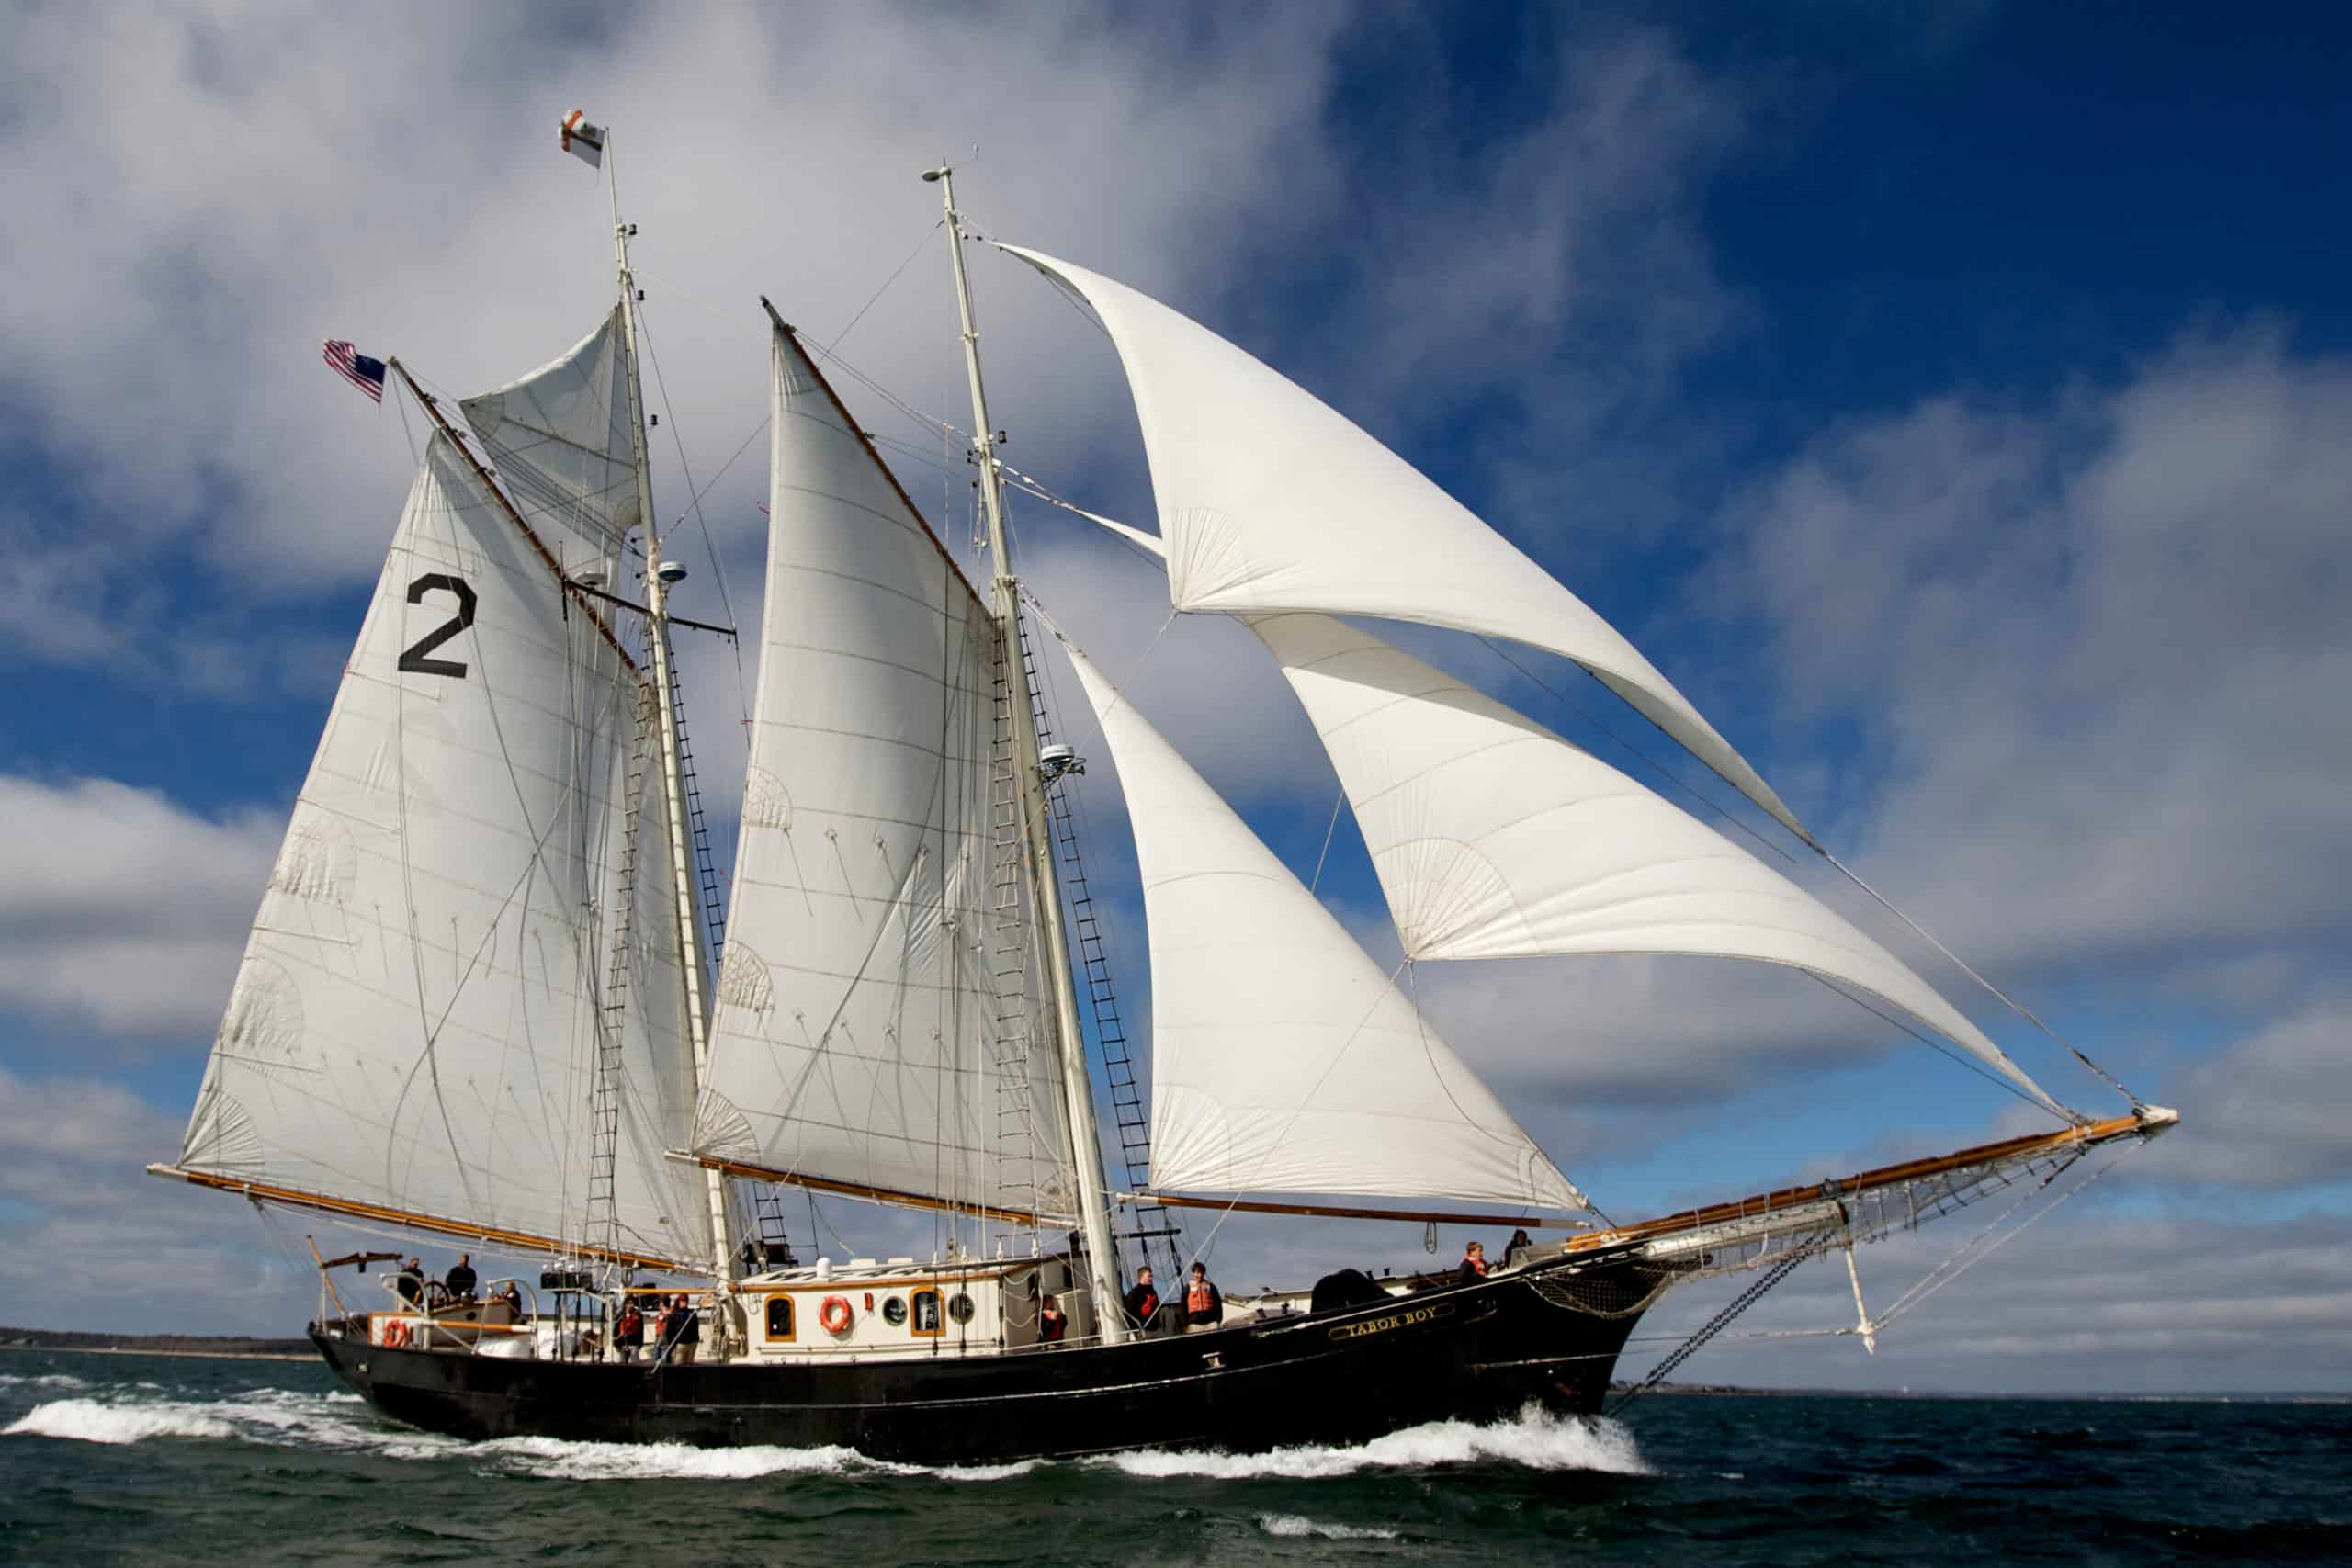
Vehicle type: Ships